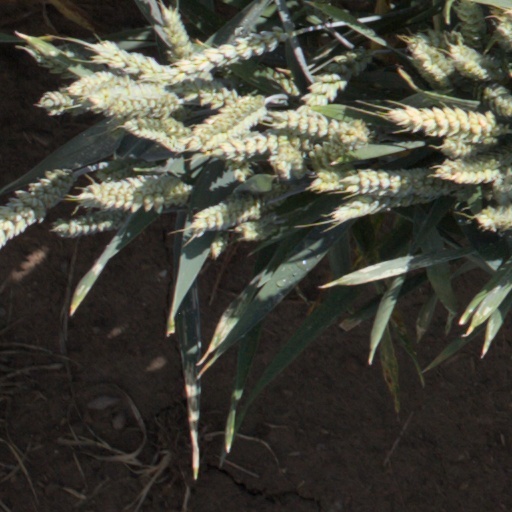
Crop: wheat